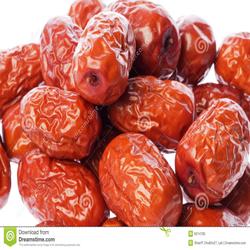
Label: Dates